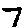
Label: 7